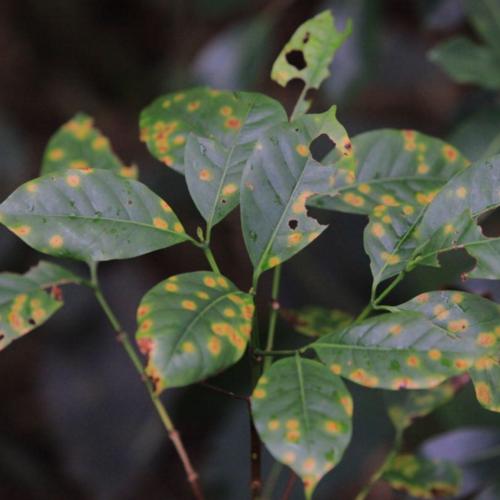
Plant: Coffee
Disease: coffee leaf rust